Robert G. Owens Jr.

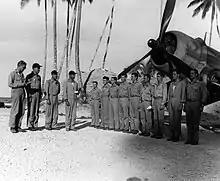
Owens (second from left) during the award ceremony of members of VMF-215 at Vella Lavella Island in November 1943

During the Japanese attack on Pearl Harbor on December 7, 1941, Owens participated in the defense of the island, during which one member of the squadron was killed and nine of the squadron's aircraft were destroyed. Two months following the Japanese attack, Owens was promoted to first lieutenant and joined the newly activated Marine Fighting Squadron 215 at Marine Corps Air Station Santa Barbara, California. He was promoted to Captain in May 1942 and served as Squadron's executive officer during the initial training on Grumman F4F Wildcats.